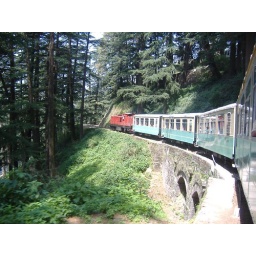
Our toy train passing over an age old bridge